Ola Toivonen

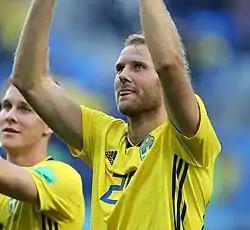
Toivonen with Sweden at the 2018 FIFA World Cup

Nils Ola Toivonen ((Värmländsk pronunciation: [Ola Tôjvônen]); born 3 July 1986) is a Swedish former professional footballer who played as an attacking midfielder and forward.